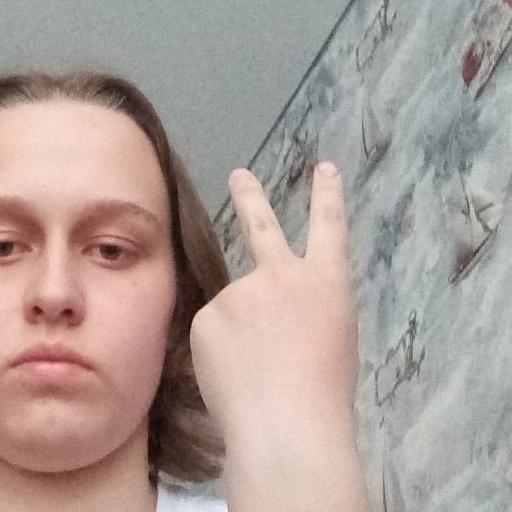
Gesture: peace_inverted